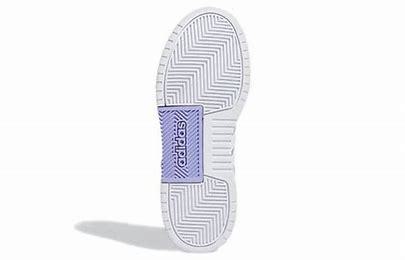
Brand: adidas
Model: NEO Entrap Skate